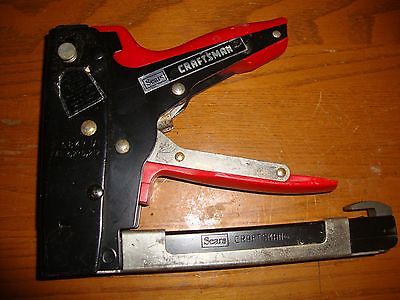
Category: stapler